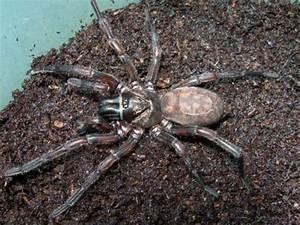
spider